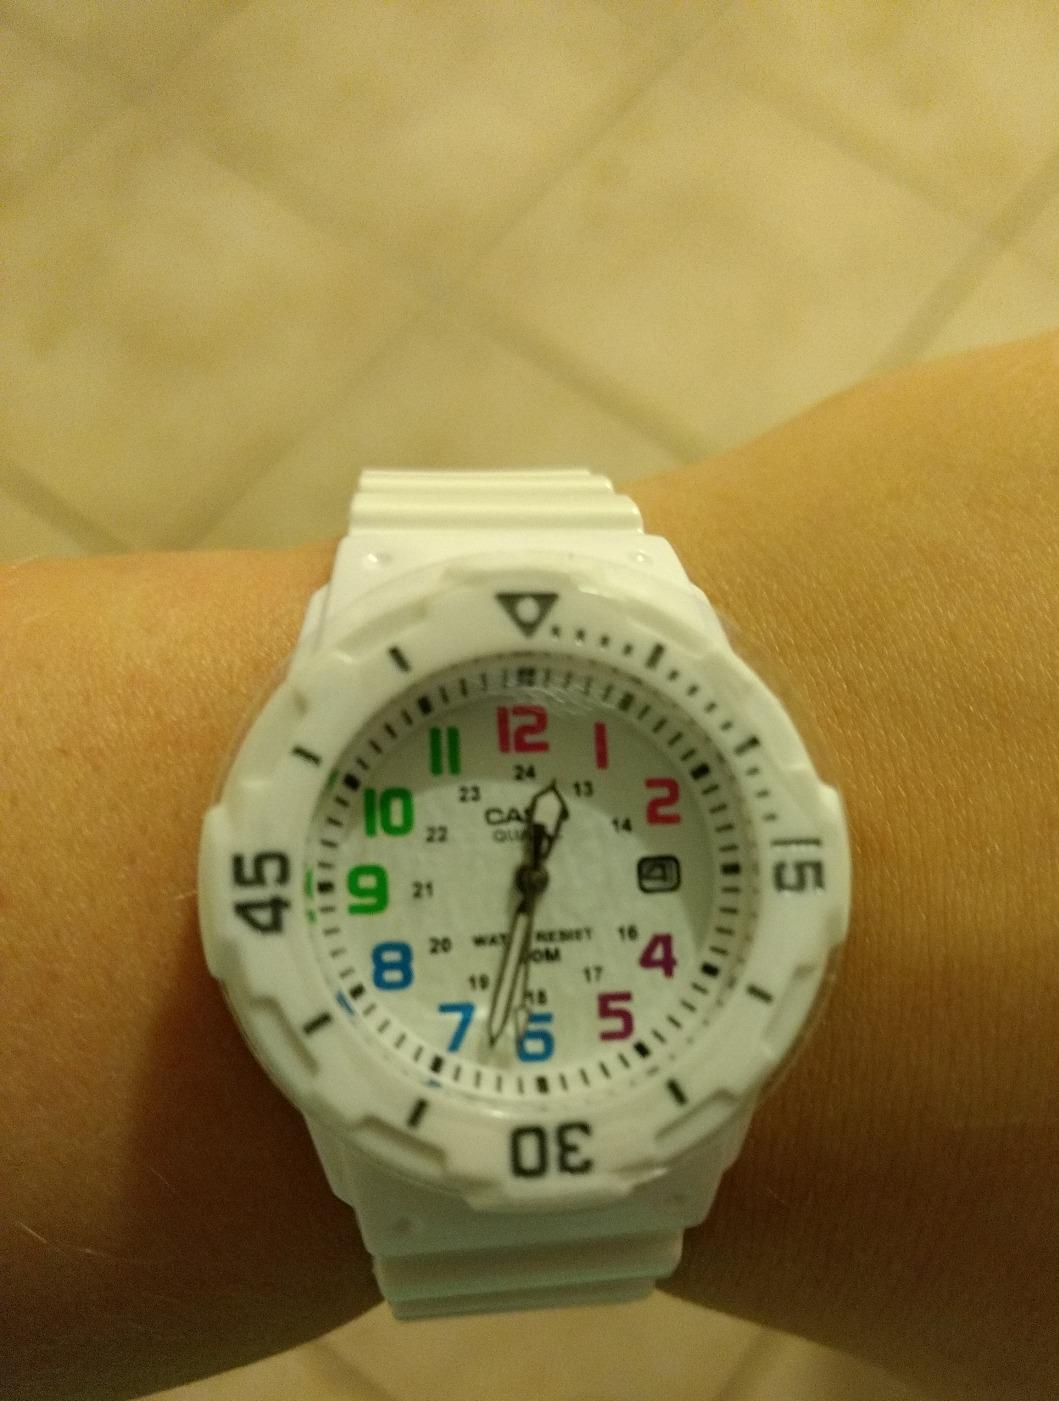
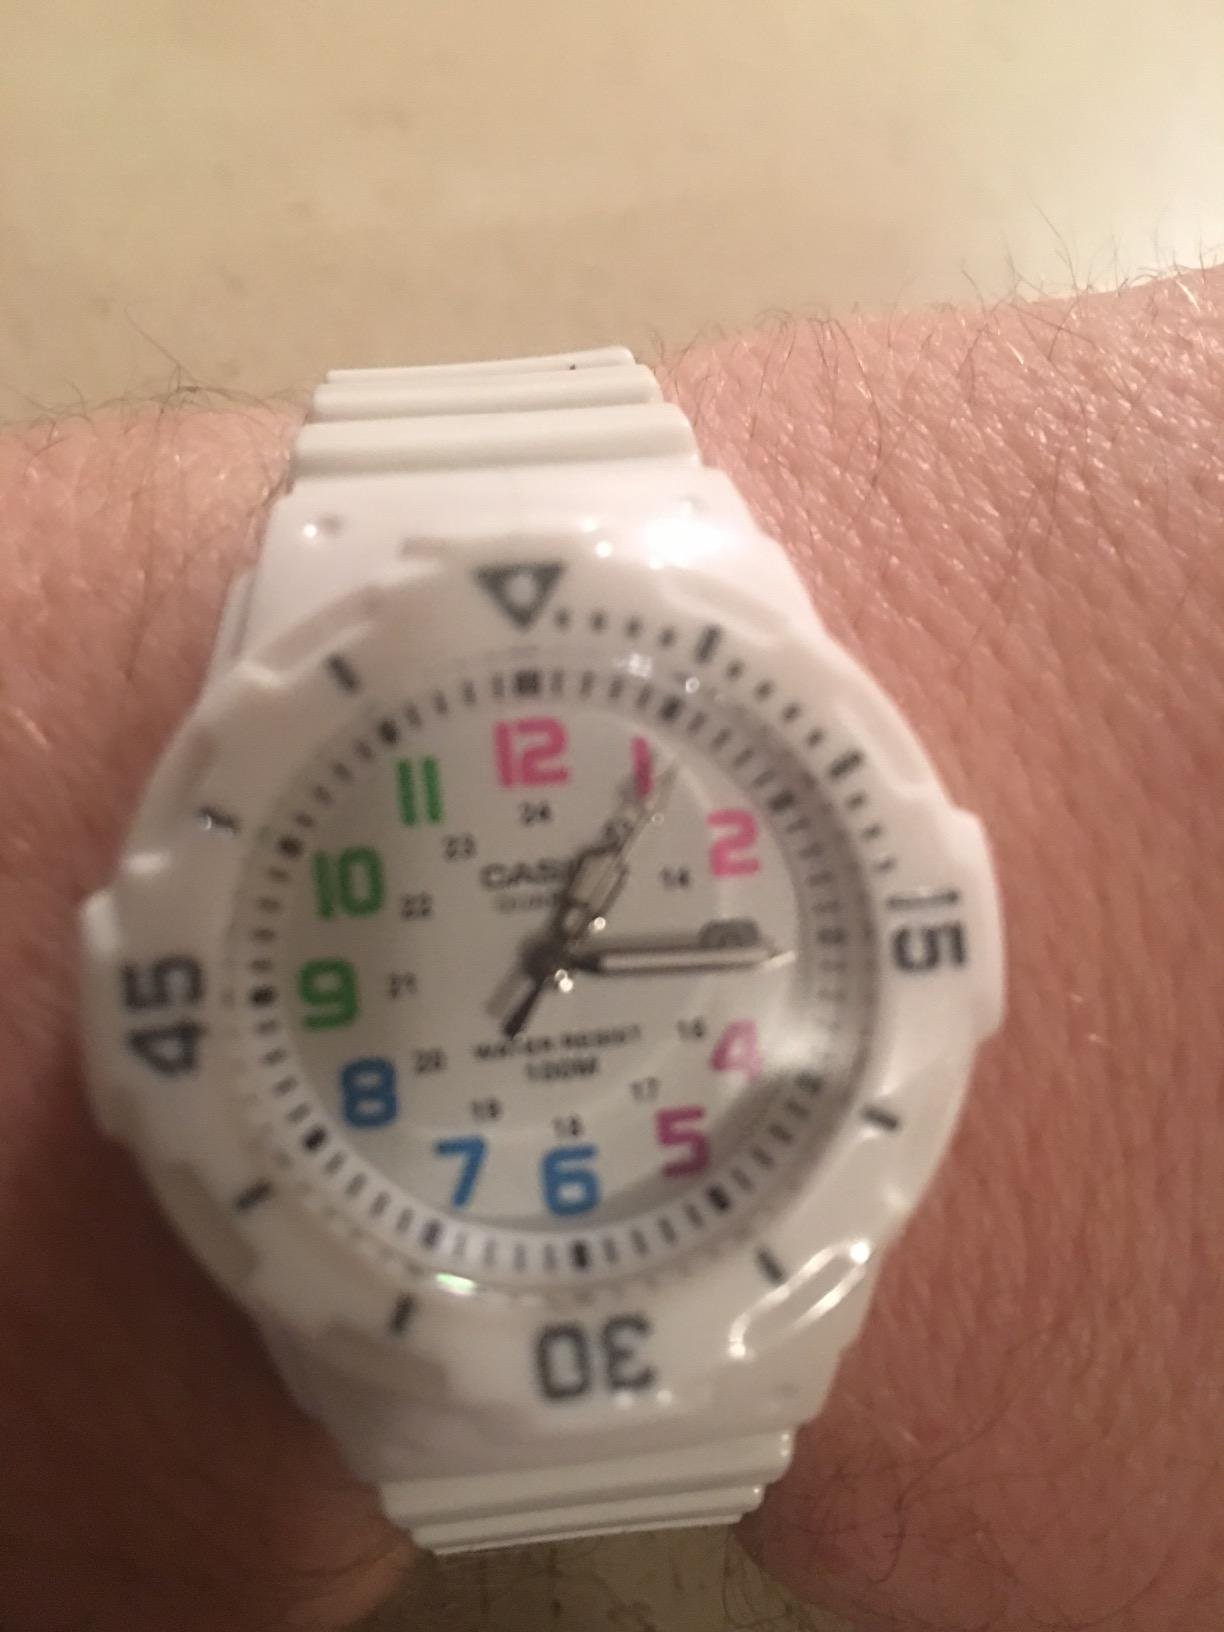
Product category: accessories_watch
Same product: yes